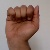
The image shows a hand gesture representing the letter 'A' in Indian Sign Language.